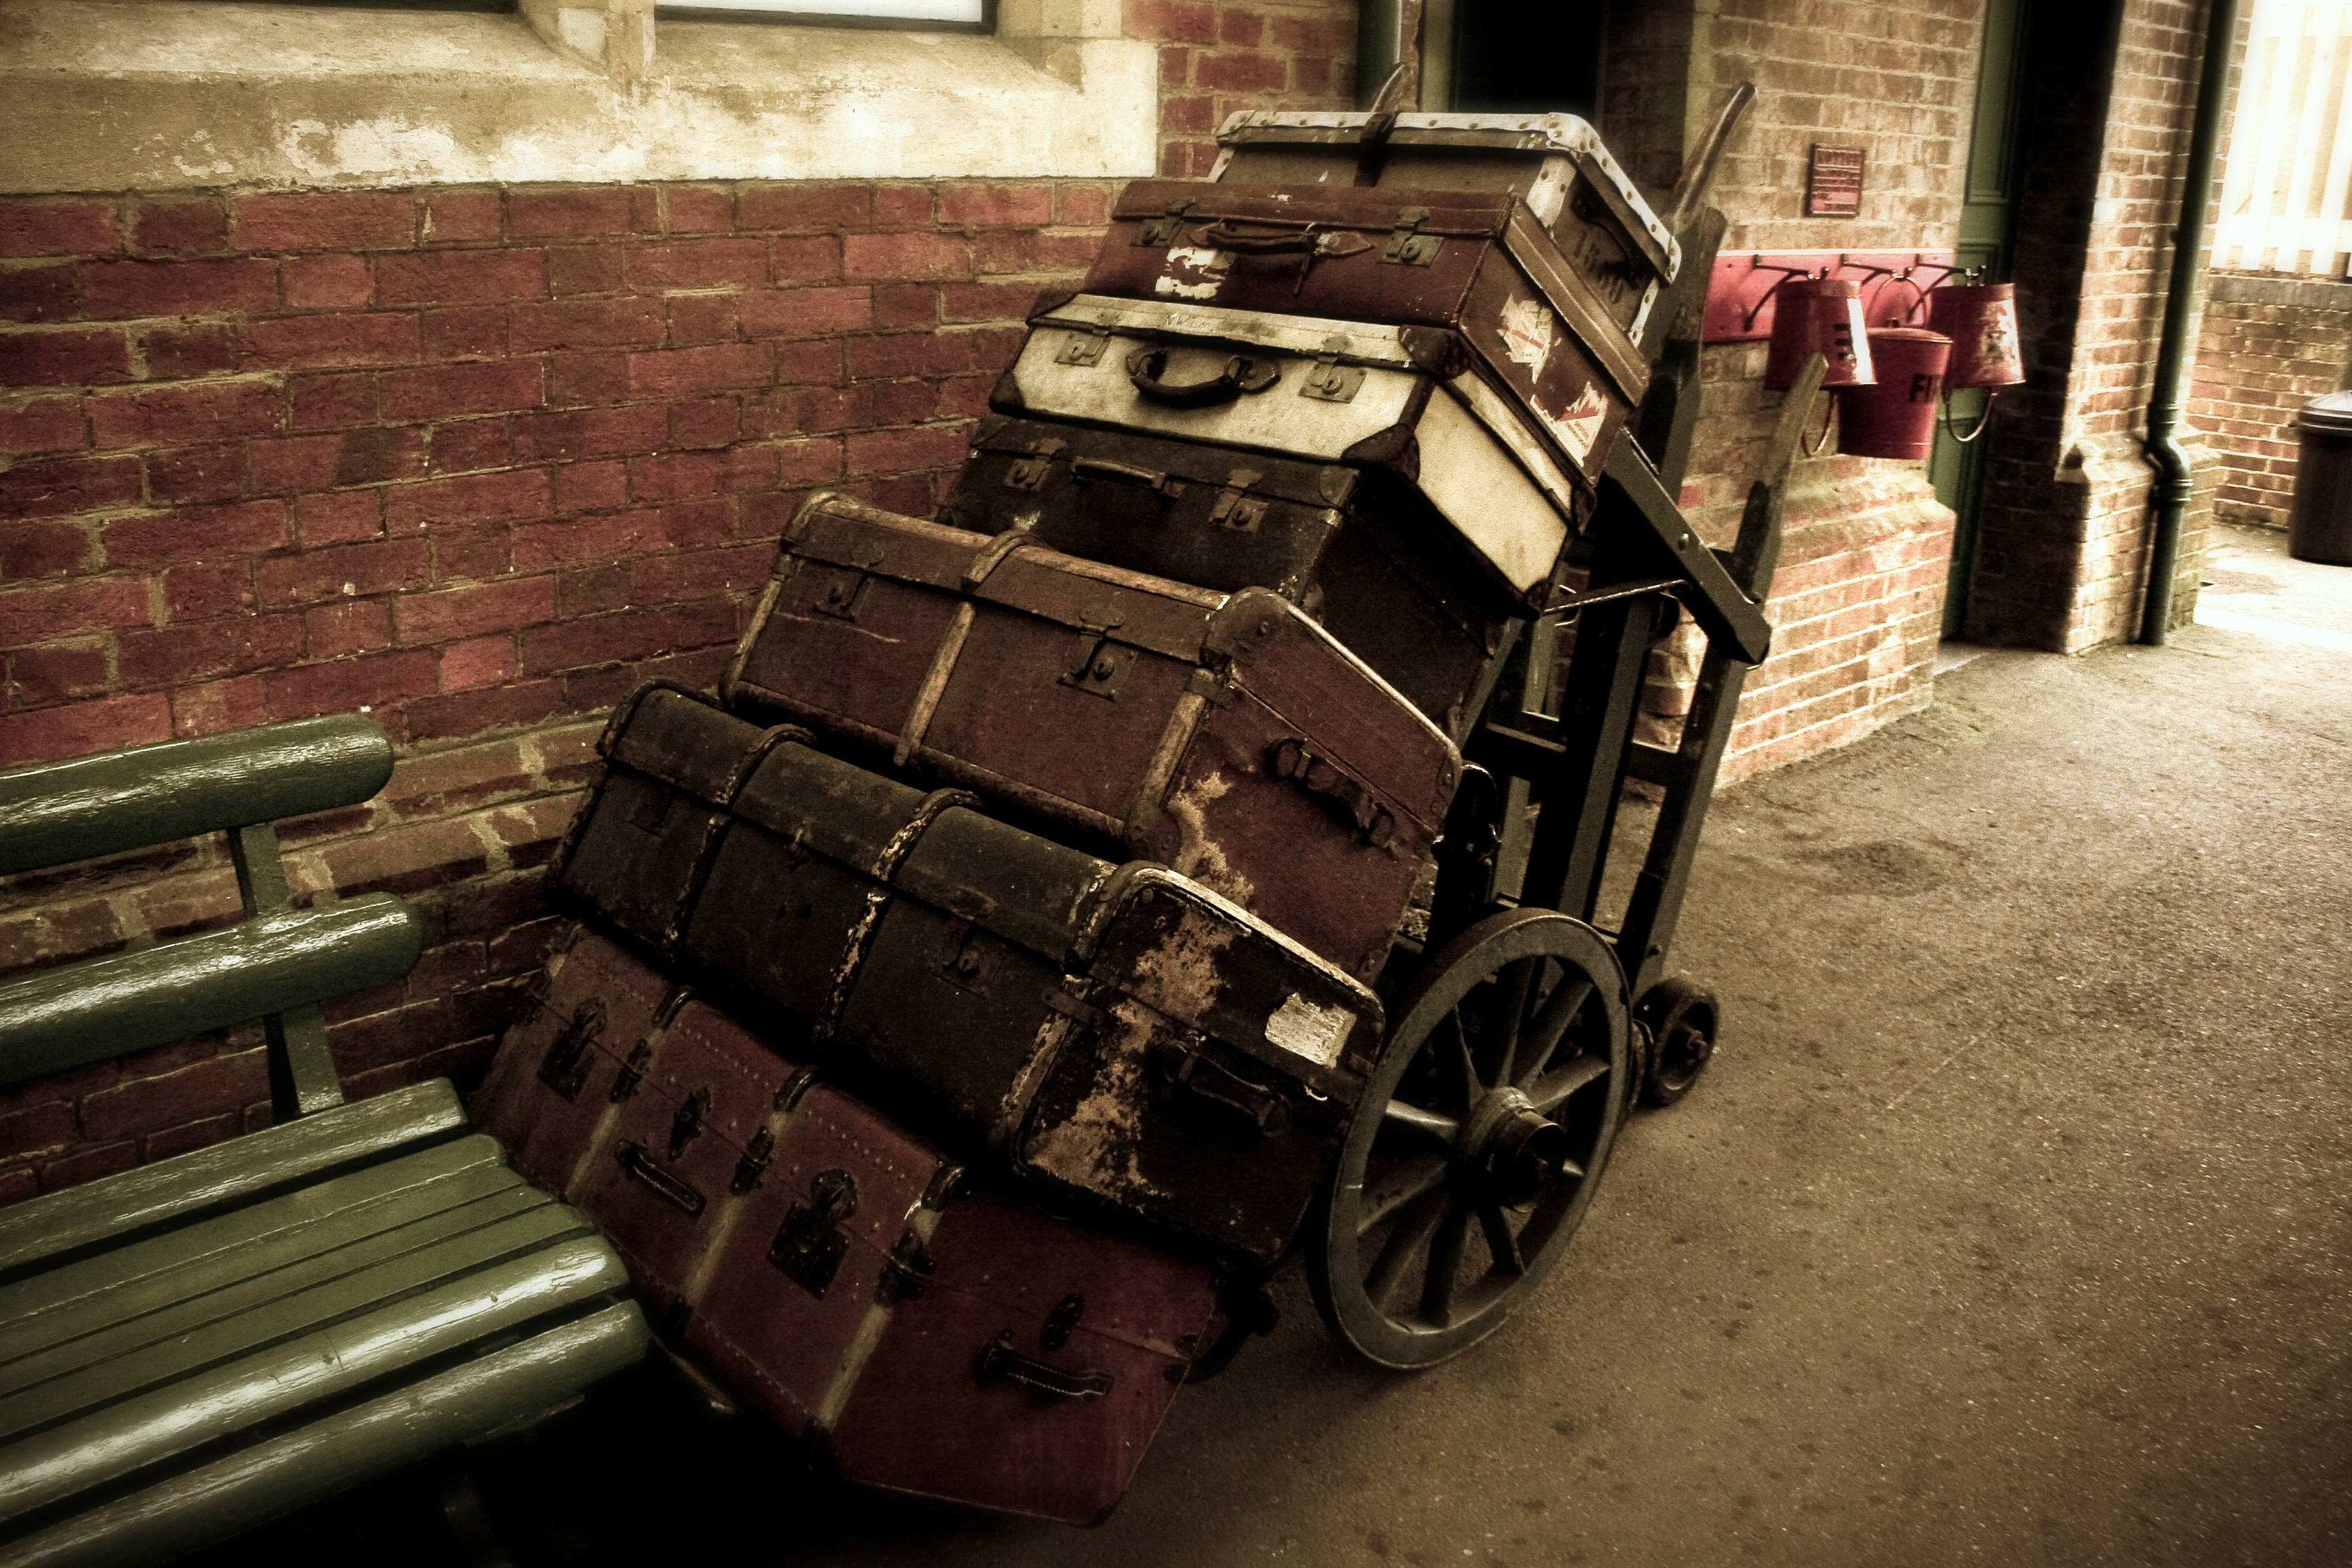
cart, transport, vehicle, weapon, luggage, bricks, suitcase, cannon, tank, screenshot, land vehicle, combat vehicle